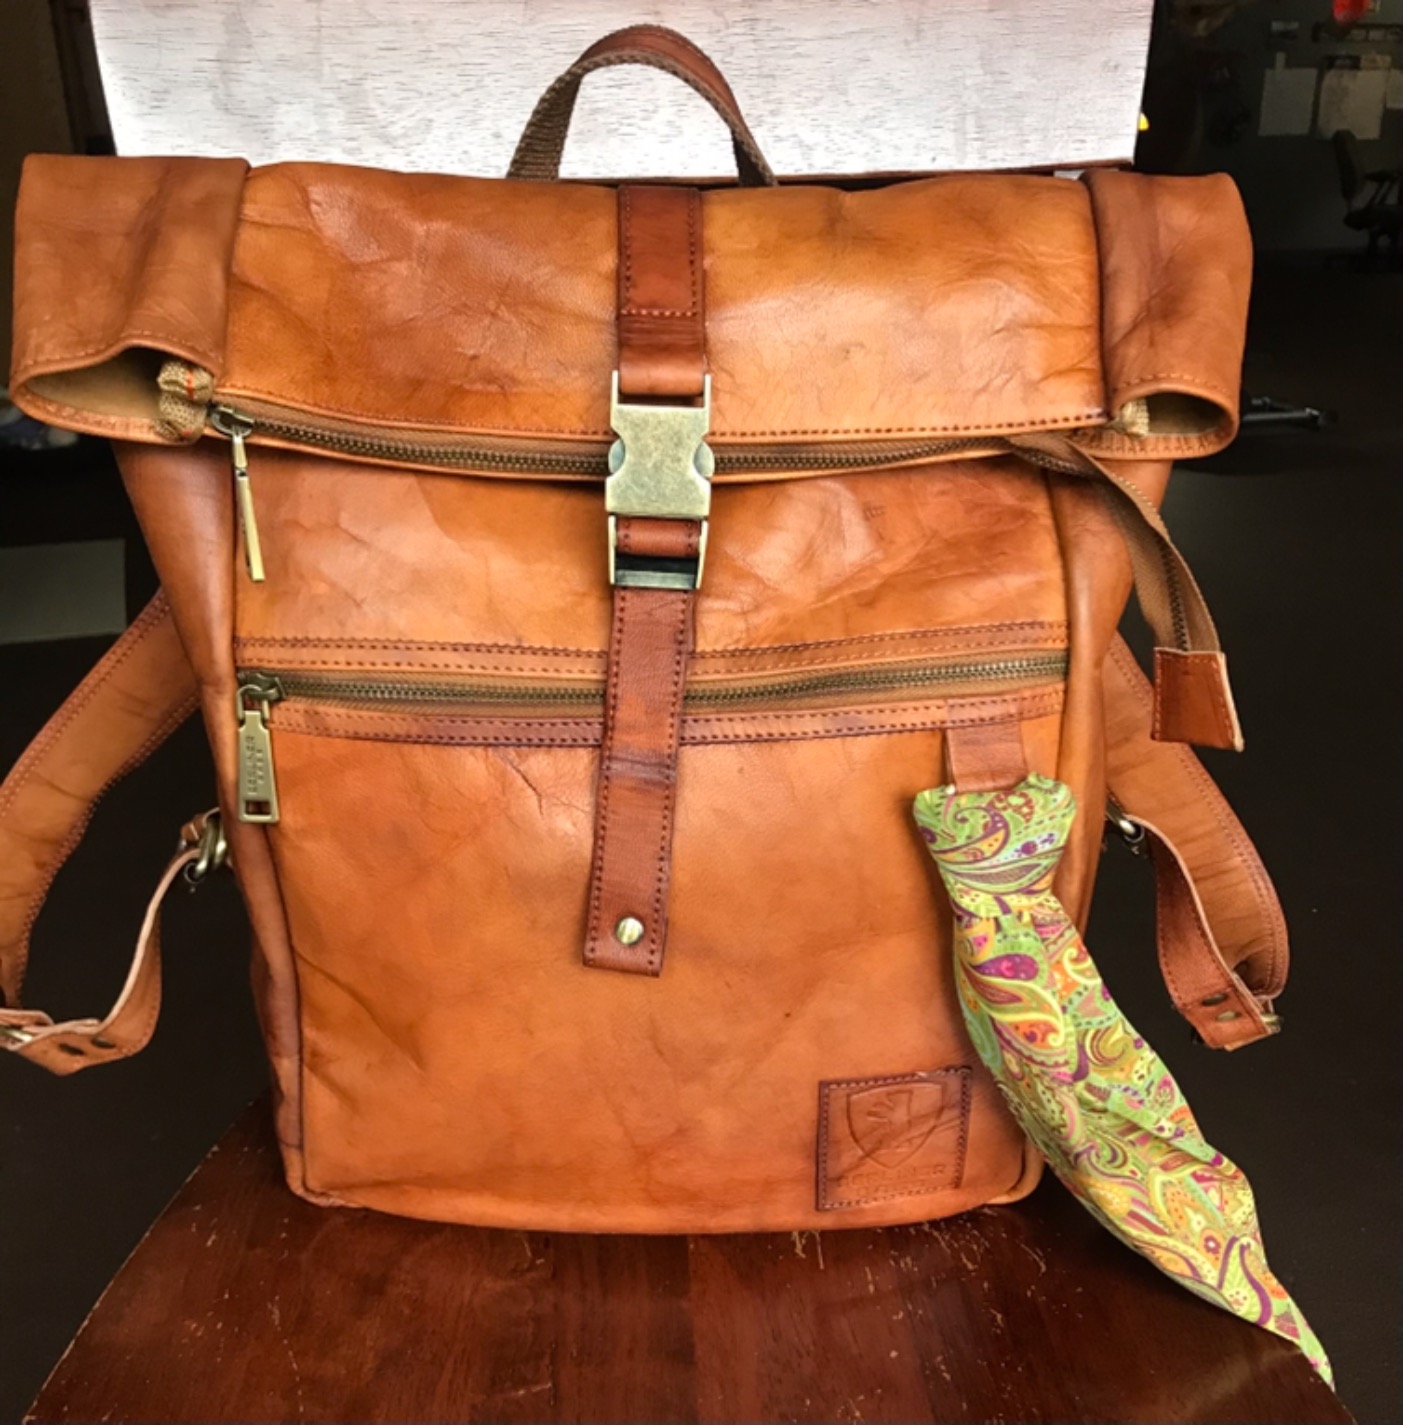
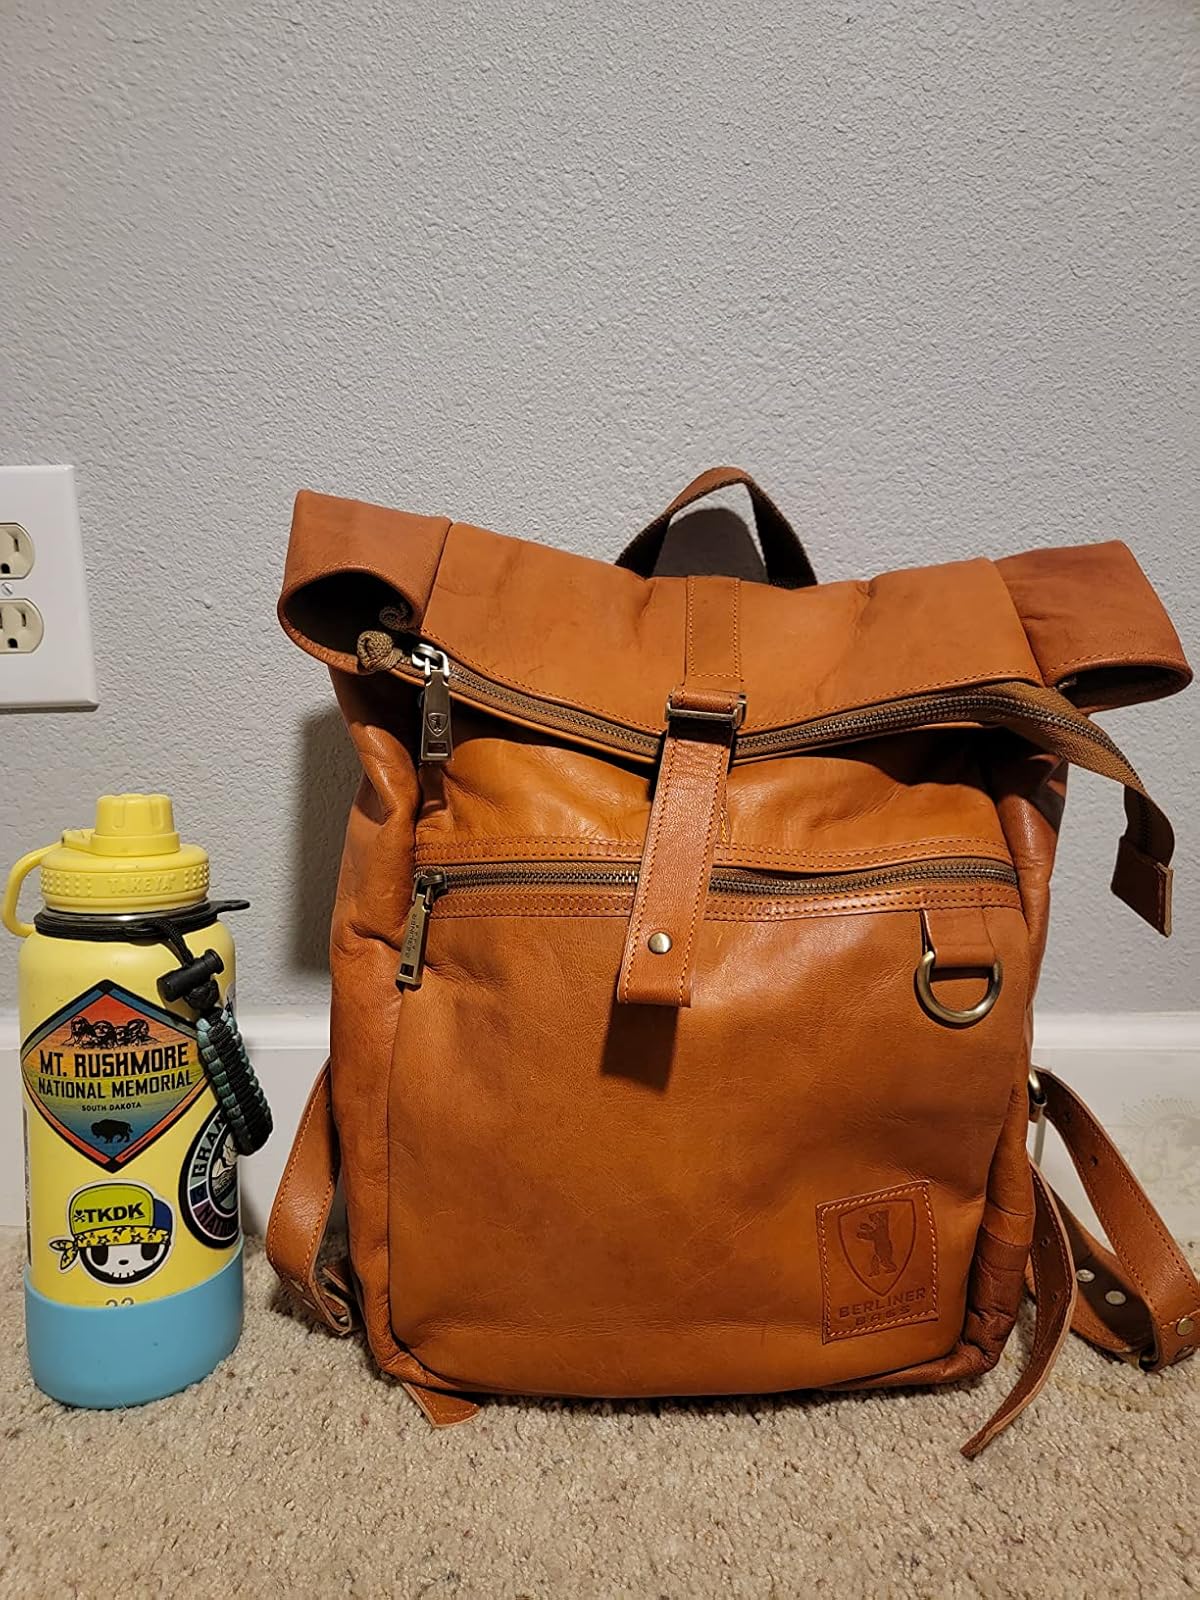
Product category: bag
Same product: yes